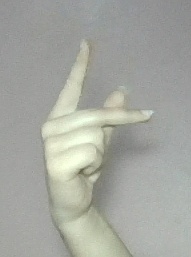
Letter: dha